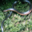
Label: worm